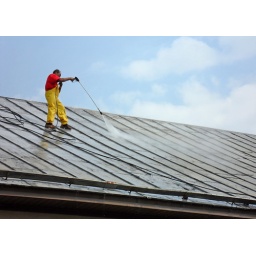
Man power washing the metal roof of the American Legion building in La Crosse, Wisconsin.